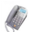
Label: telephone